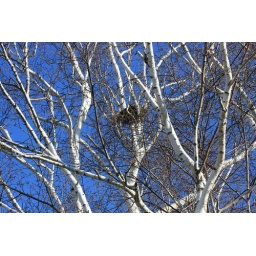
Beautiful birch trees across the street show up well against the blue sky. Please no invites to award groups.